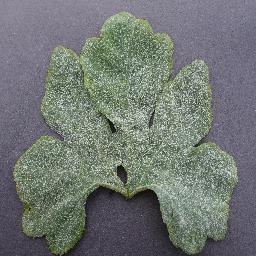
Label: Squash___Powdery_mildew